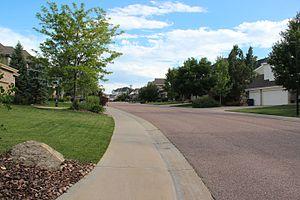
Castle Pines est une municipalité américaine située dans le comté de Douglas dans le Colorado.